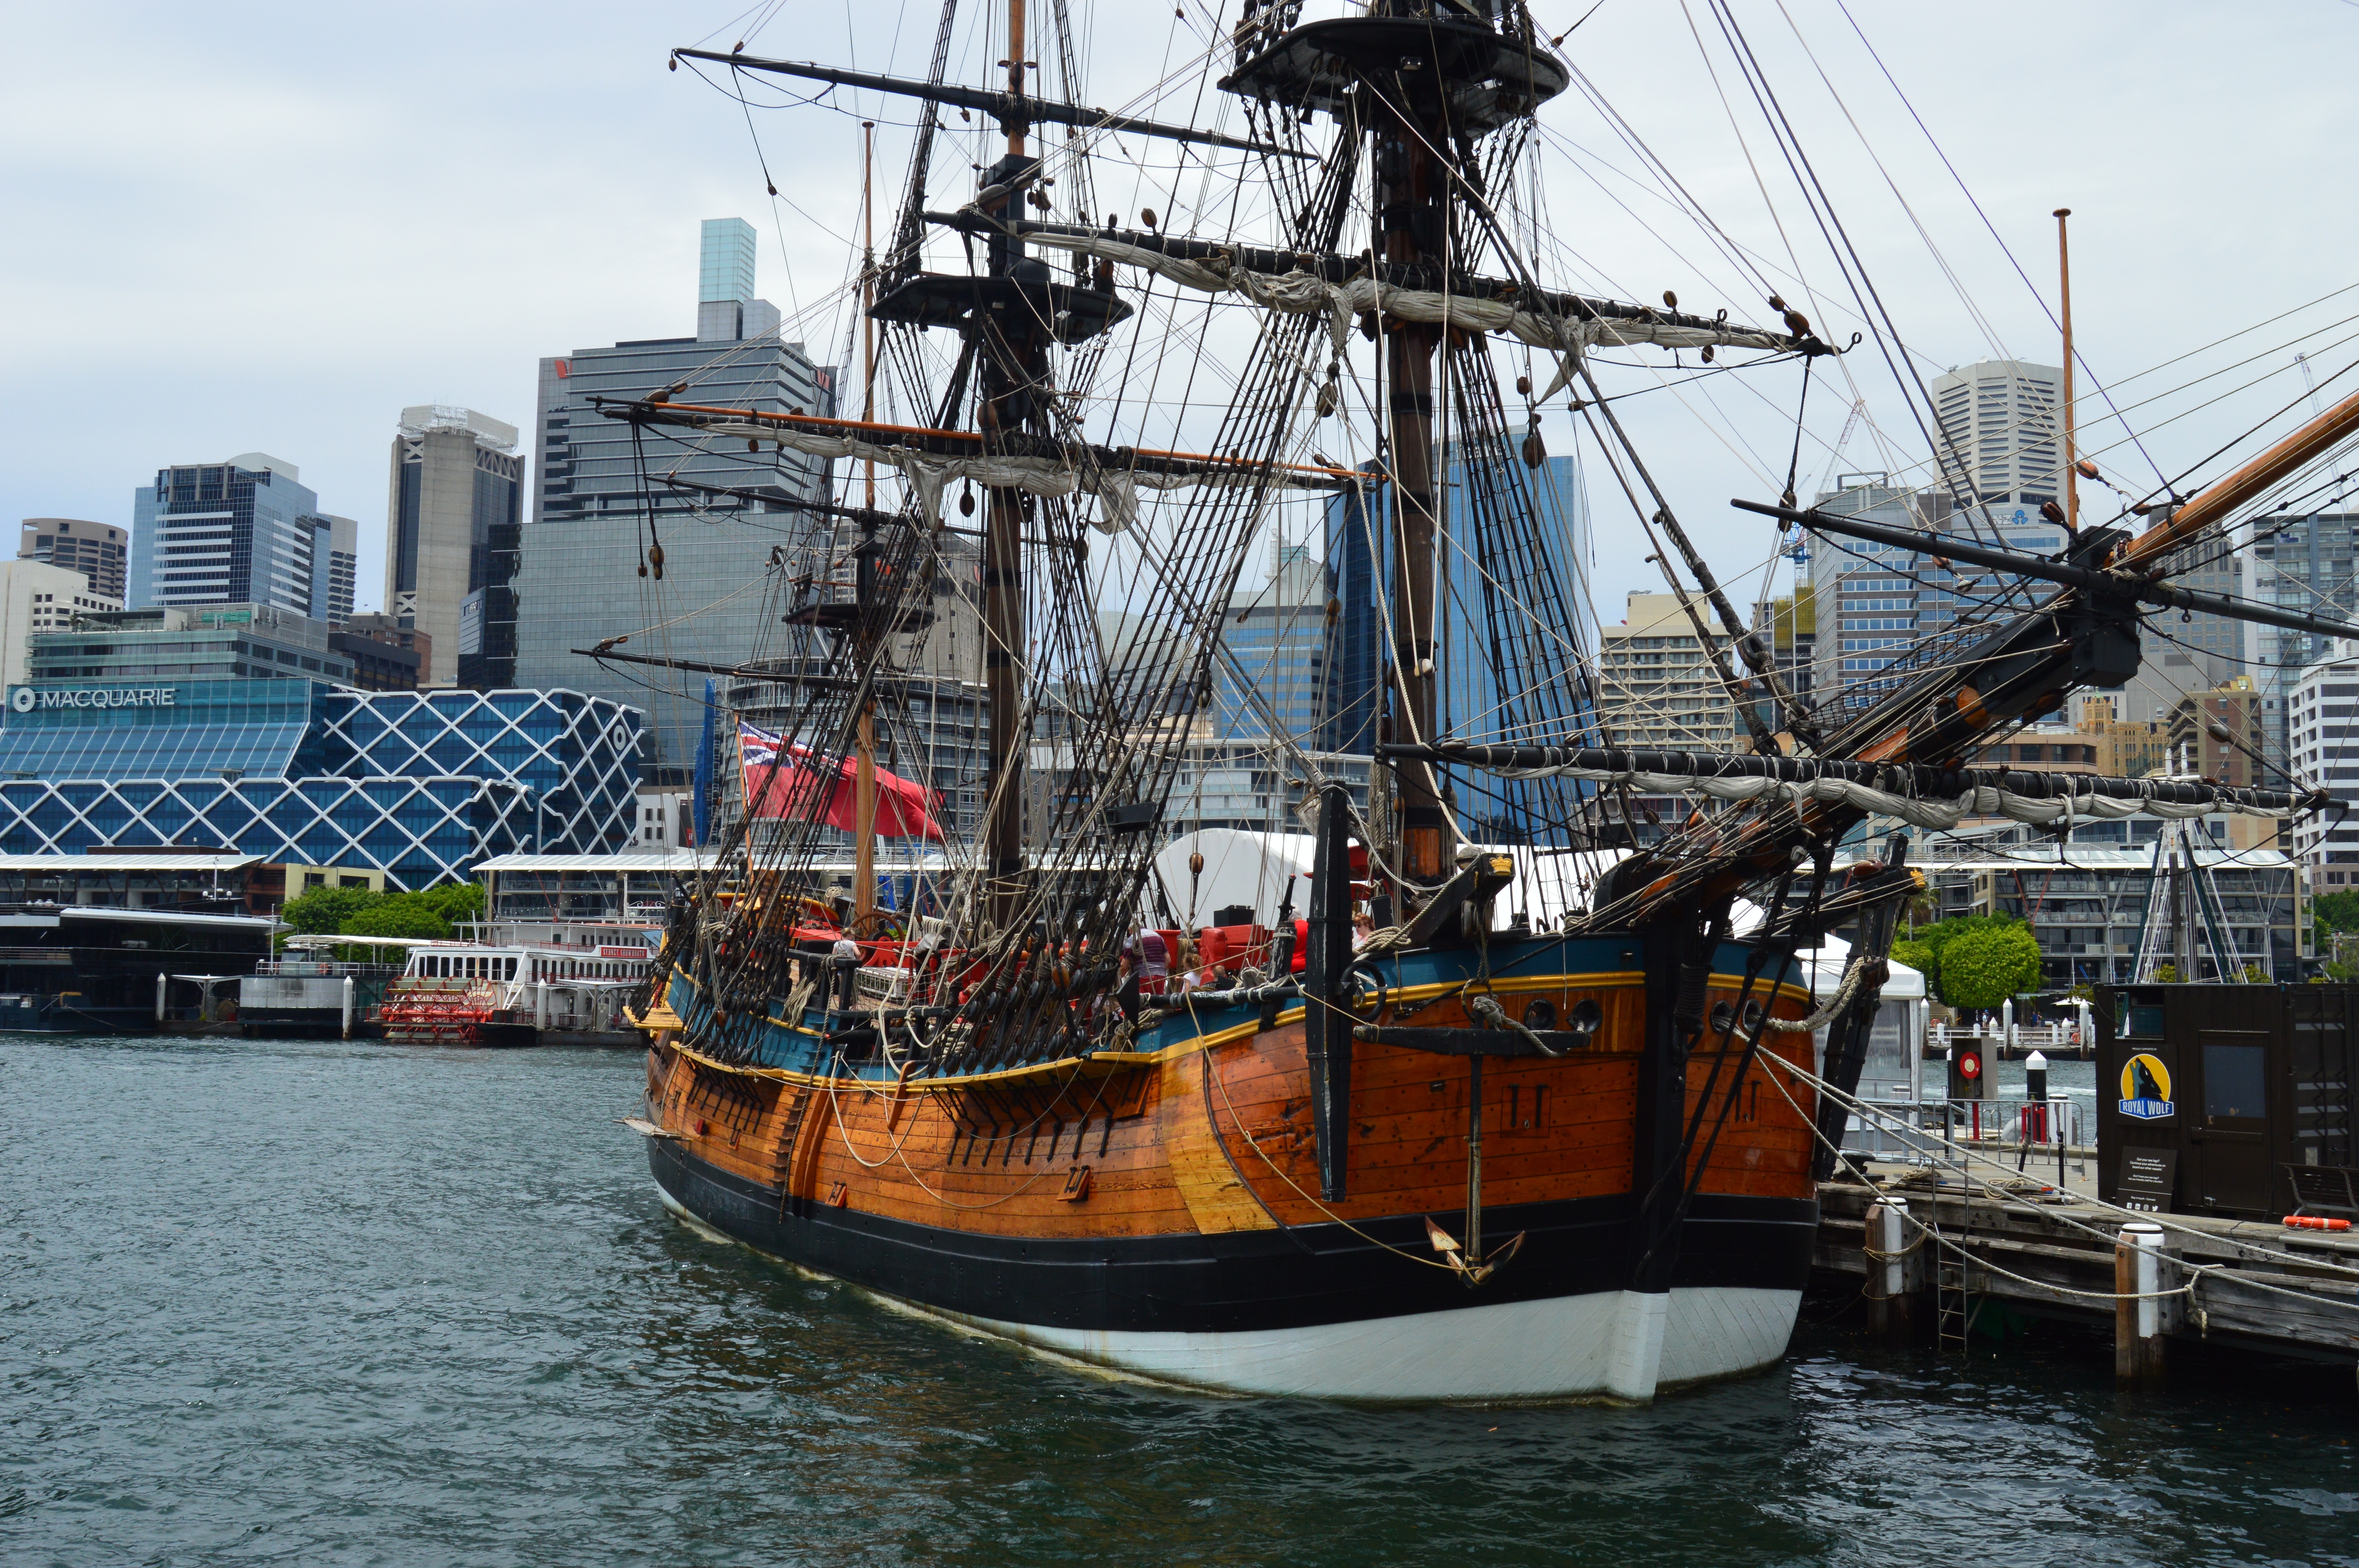
vehicle, boat, galleon, tall ship, sailing ship, carrack, watercraft, east indiaman, ship, barque, caravel, ship replica, flagship, manila galleon, harbor, mast, ship of the line, schooner, full rigged ship, channel, port, cog, brig, barquentine, brigantine